Sancho de Tovar e Silva

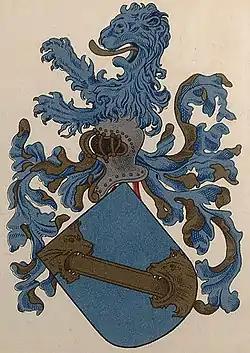
Coat of Arms of the Tovar family

Sancho de Tovar e Silva was born to an old noble house of Castilian origin, dating back to the first centuries of the Iberian Reconquista.